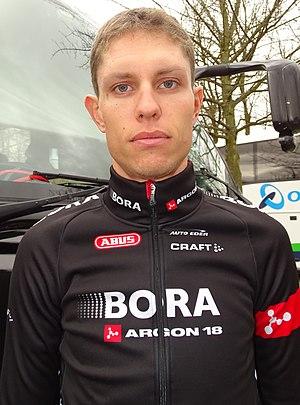
Reportage réalisé le mercredi 1er avril à l'occasion du départ de la deuxième étape des Trois jours de La Panne 2015 à Zottegem, Belgique.
Björn Thurau, né le 23 juillet 1988 à Francfort-sur-le-Main, est un coureur cycliste allemand. Il est le fils de l'ancien cycliste Dietrich Thurau.